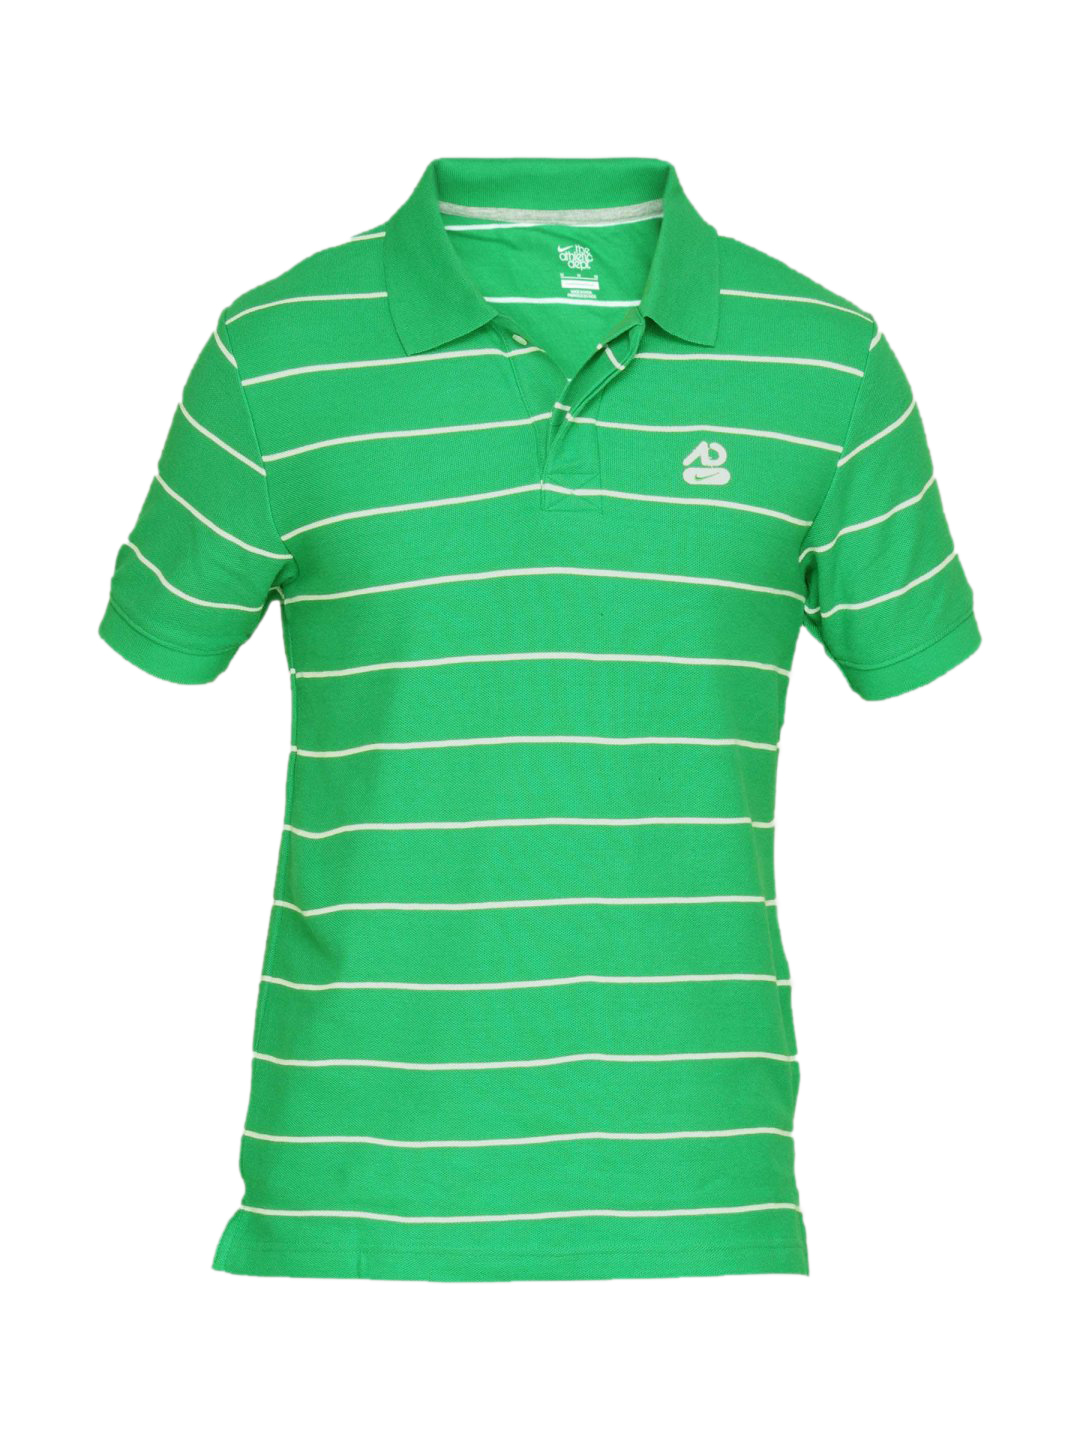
Nike Men's Club Pique Green T-shirt
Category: Apparel / Topwear / Tshirts
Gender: Men
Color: Green
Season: Summer 2011
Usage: Sports